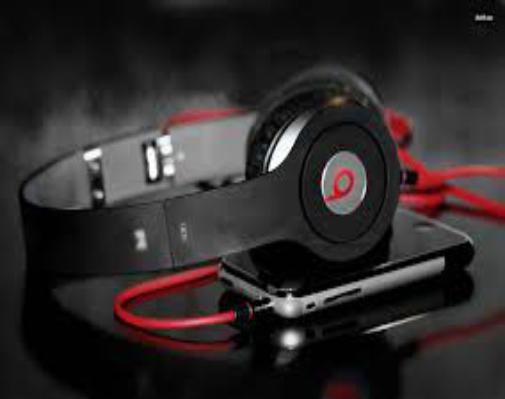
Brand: BEATS BY DRE
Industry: Electronic